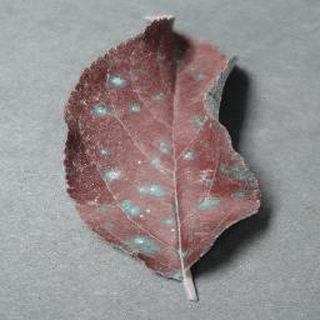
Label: apple_cedar_apple_rust